Zoe's Tale

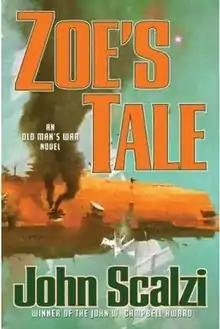
Cover of first edition (hardcover)

Zoe's Tale is a science fiction novel by American writer John Scalzi. It is the fourth full-length book in the "Old Man's War" universe. "Zoe's Tale" is a parallel retelling of Scalzi's third Old Man's War novel, "The Last Colony", written as a first-person narrative from the viewpoint of Zoë Boutin Perry. It follows up on several plot points that were underrepresented in the original novel.